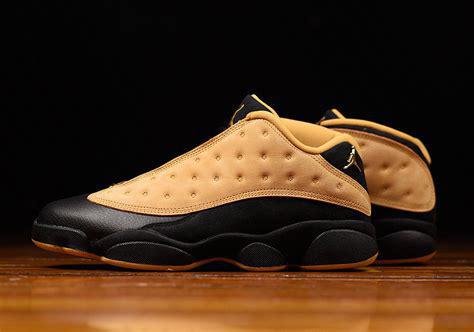
Brand: Jordan
Model: 13